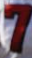
Number: 7